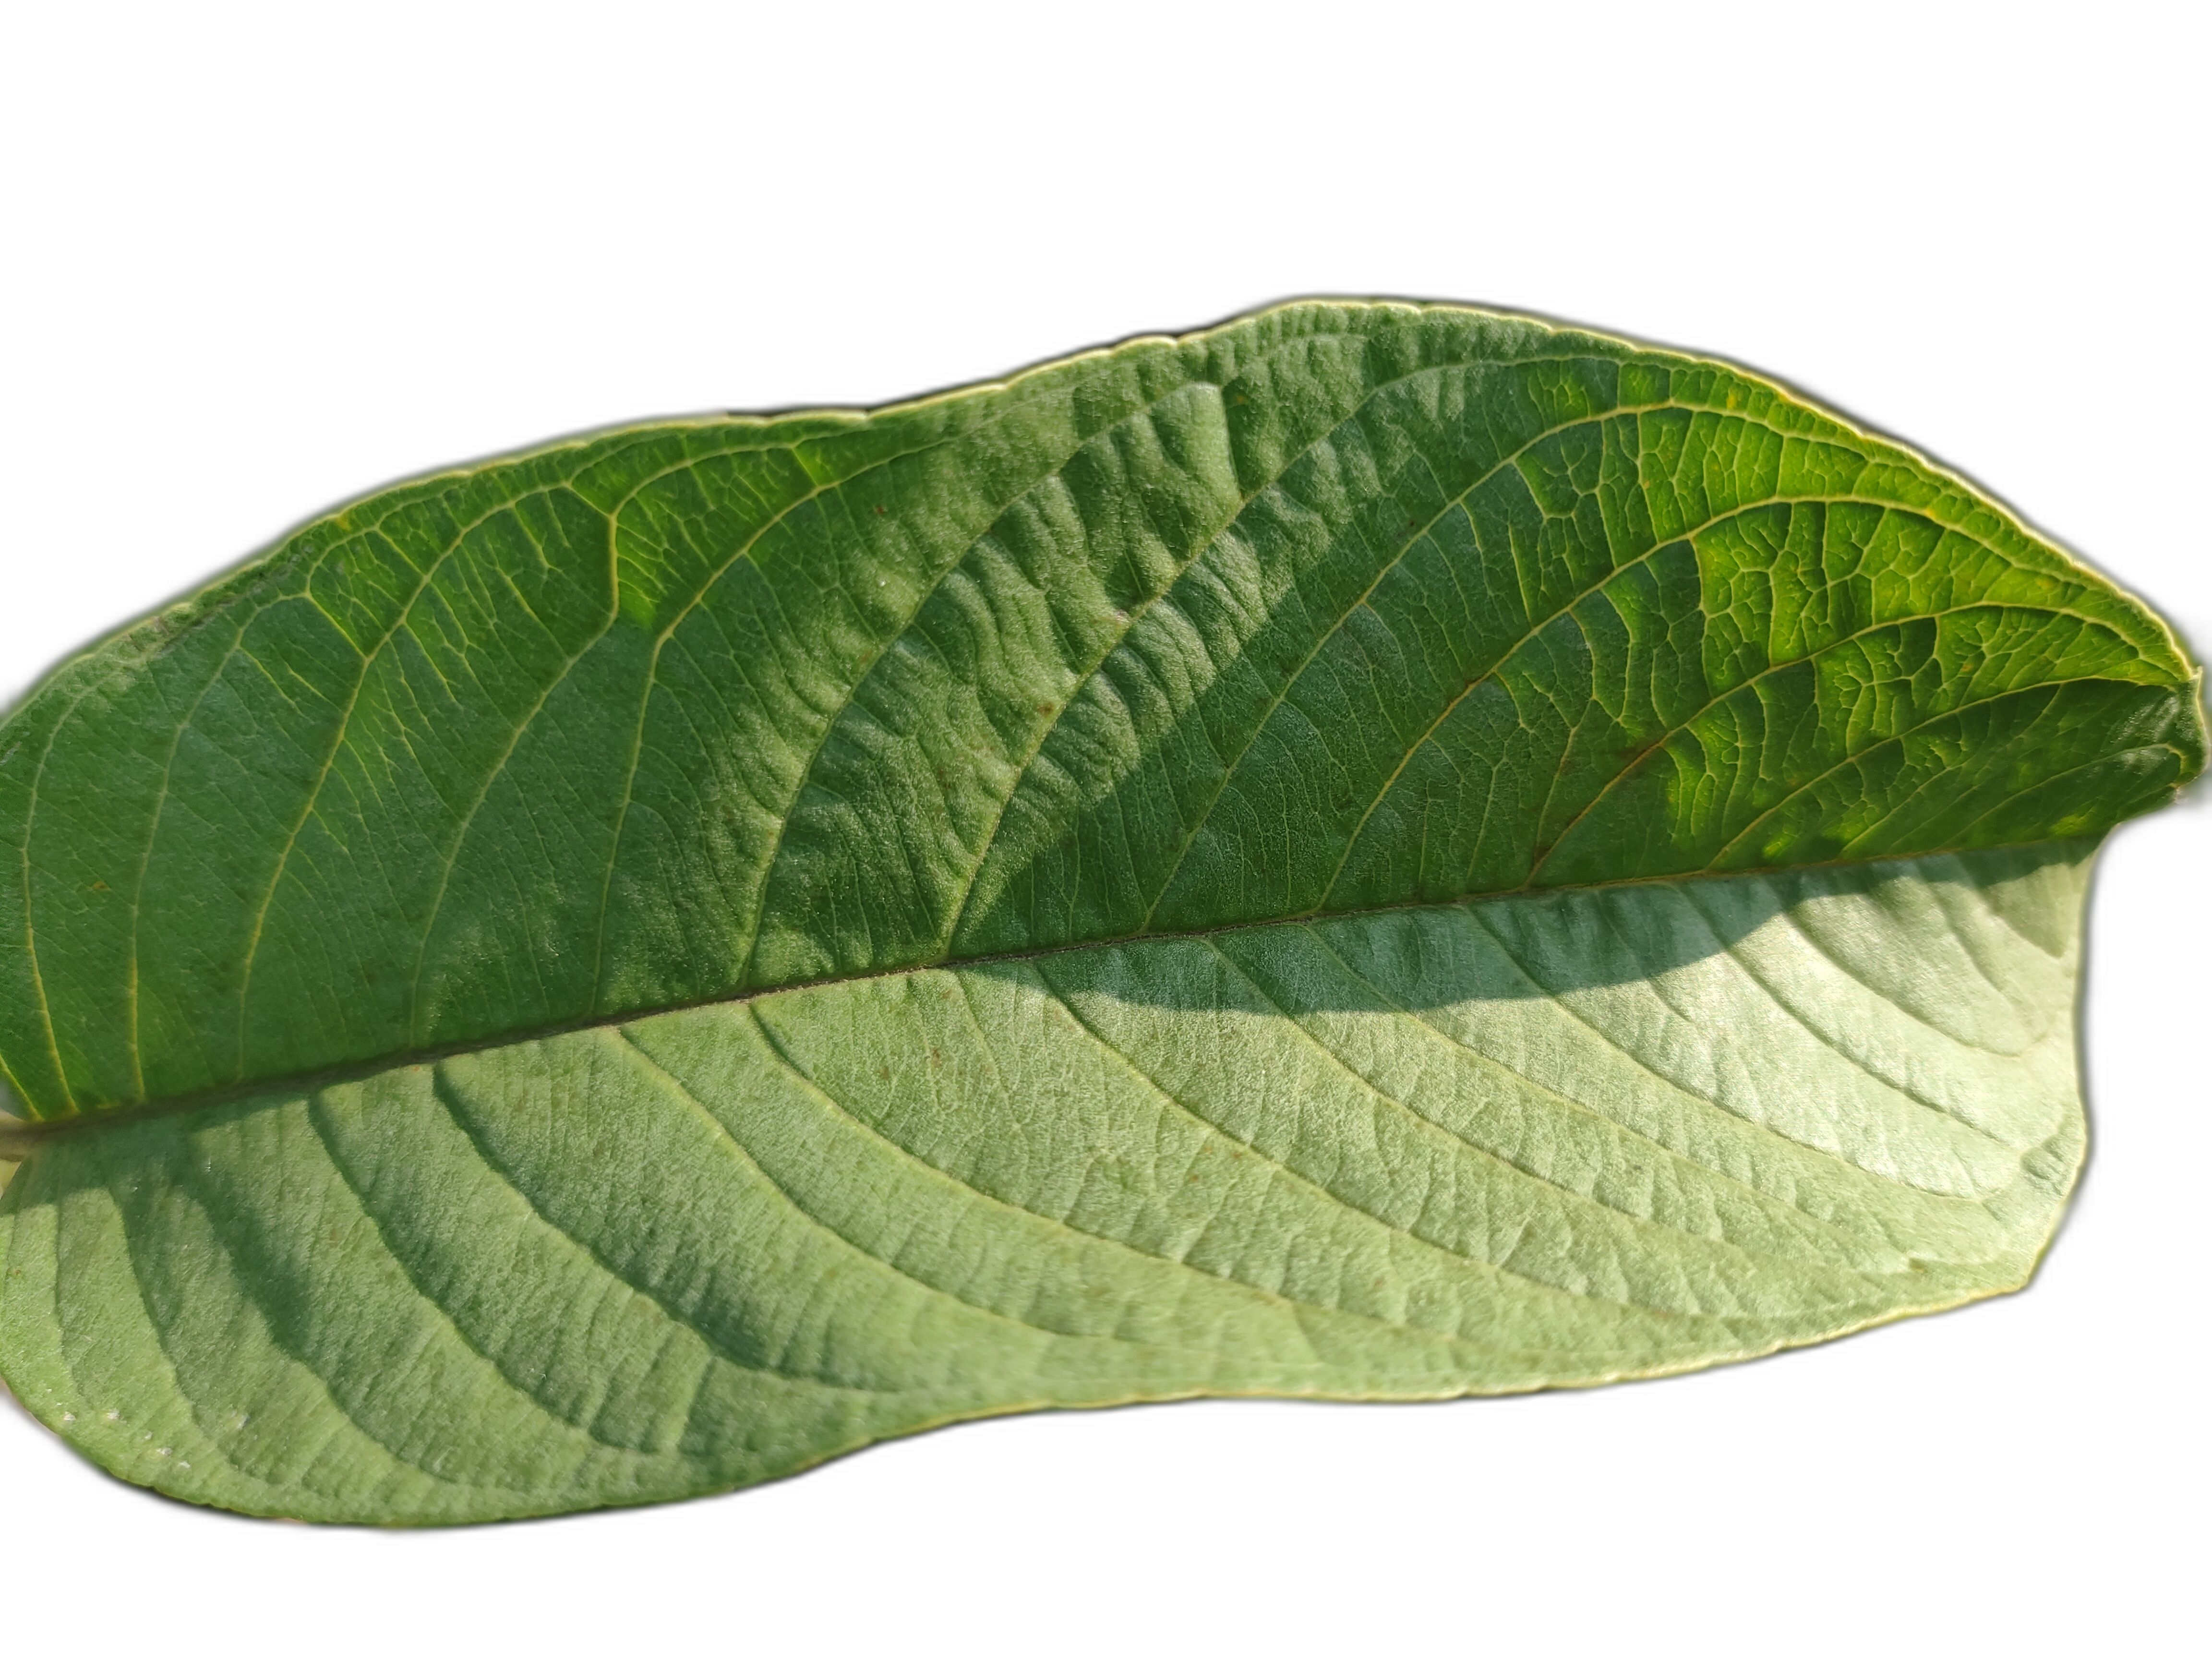
Plant part: leaf
Disease: Healthy